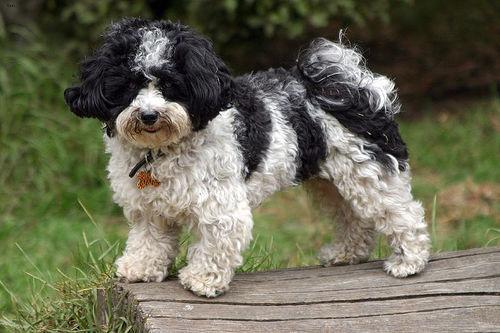
Breed: havanese